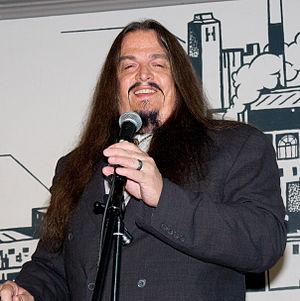
Aron Ra est un auteur, podcasteur et militant athée américain. Ra est l'hôte du podcast Ra-Men, et directeur régional d'American Atheists. Il avait auparavant été président de l'Alliance internationale athée et s'est présenté comme candidat démocrate au siège du Sénat du district 2 du Texas.